Belmond Hotel das Cataratas

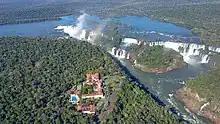
Belmond Hotel das Cataratas, with Iguassu Falls directly behind it

The two-story Portuguese colonial style hotel opened in 1958. Two further wings were added in 1971 and 1982.